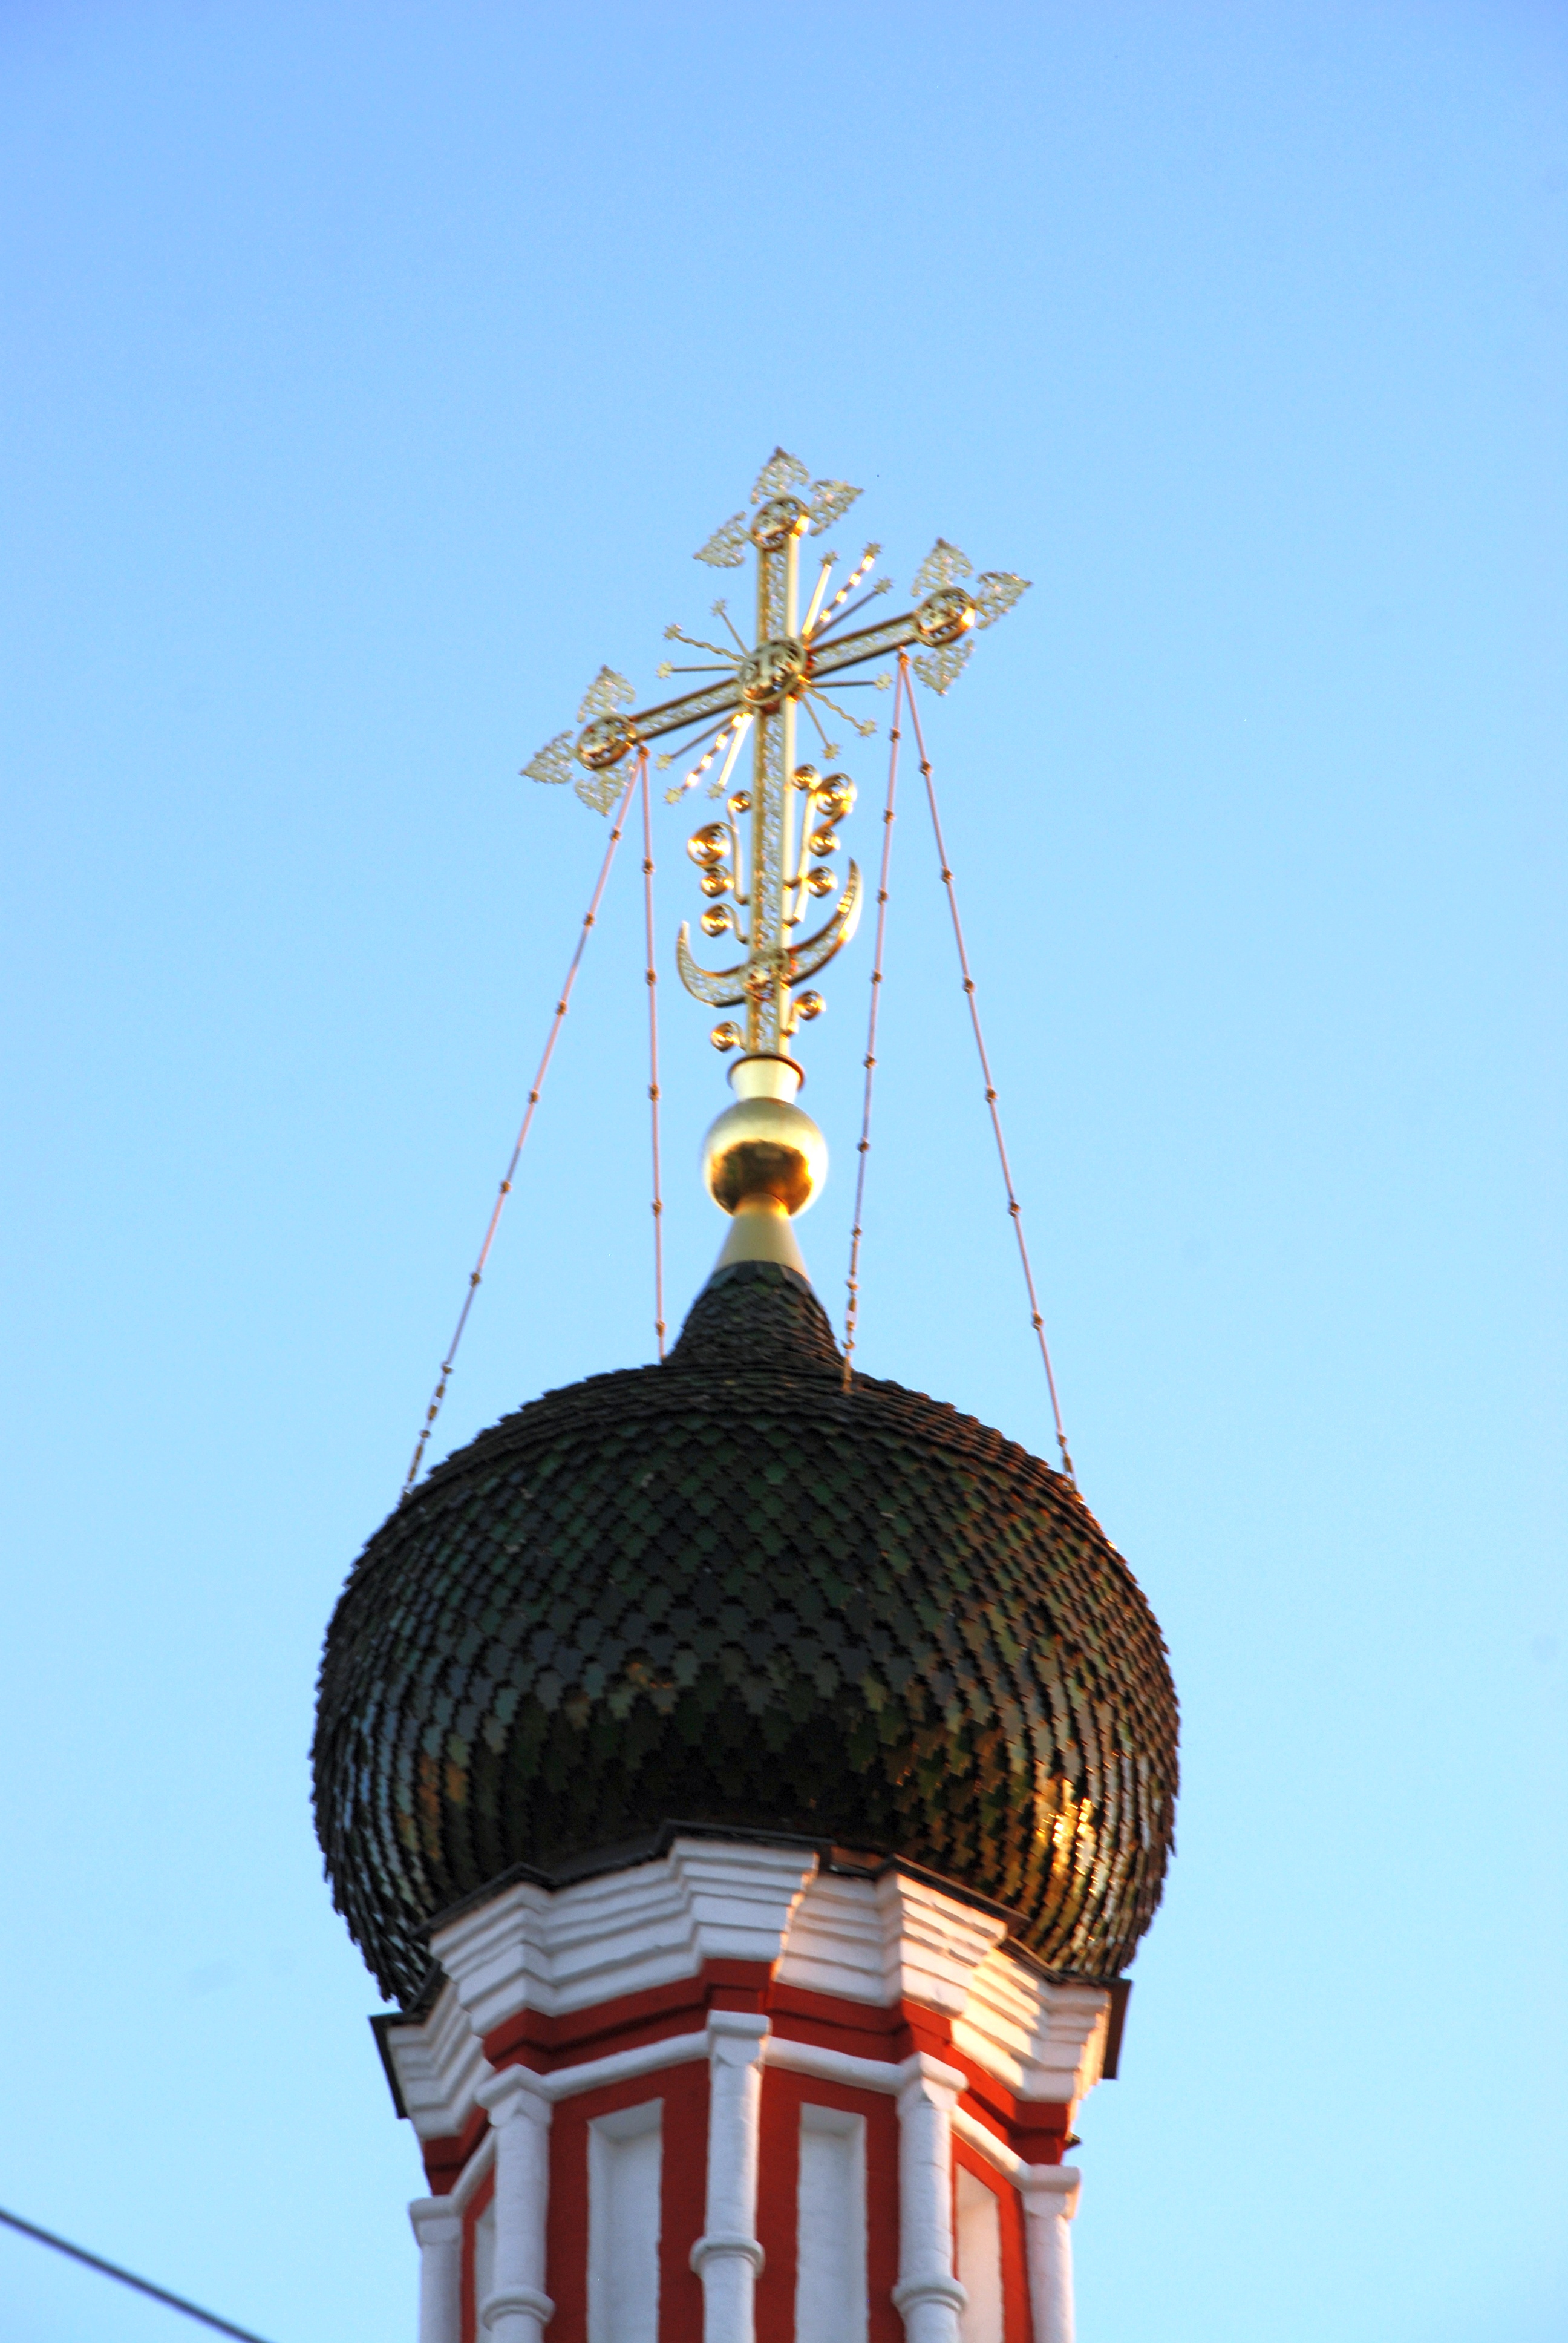
city, vehicle, tower, mast, church, nikon, electricity, lighting, temple, spire, steeple, monastery, moscow, orthodox, russia, d80, moskau, 18135mmf3556g, nikond80, moscou